List of birds of Georgia (U.S. state)

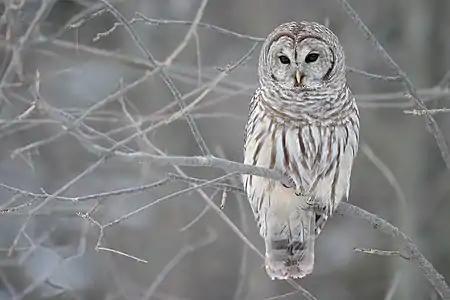
An owl sits on a branch on a cold day, studying the ground below.

Accipitridae is a family of birds of prey that includes hawks, eagles, kites, harriers, and Old World vultures. They have very large, hooked beaks for tearing flesh from their prey, strong legs, powerful talons, and keen eyesight. Fourteen species of this family have been definitively recorded in Georgia and another has been classed as provisional.